Copts in Sudan

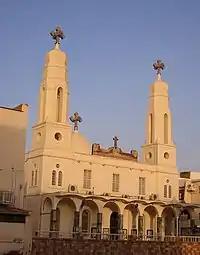
Holy Mary Coptic Orthodox Cathedral, Khartoum, Sudan.

Sudan has a native Coptic minority, although many Copts in Sudan are descended from more recent Coptic immigrants from Egypt.